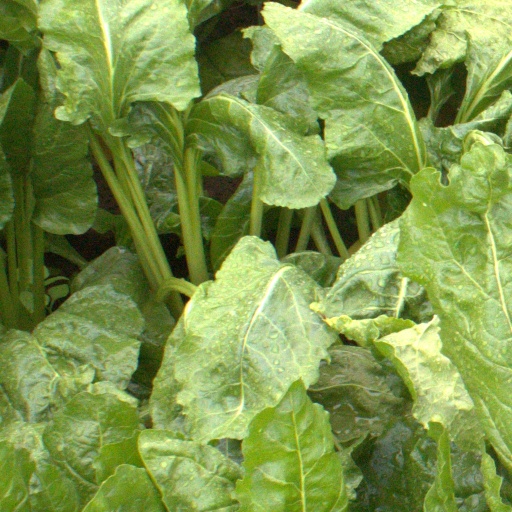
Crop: sugar beet